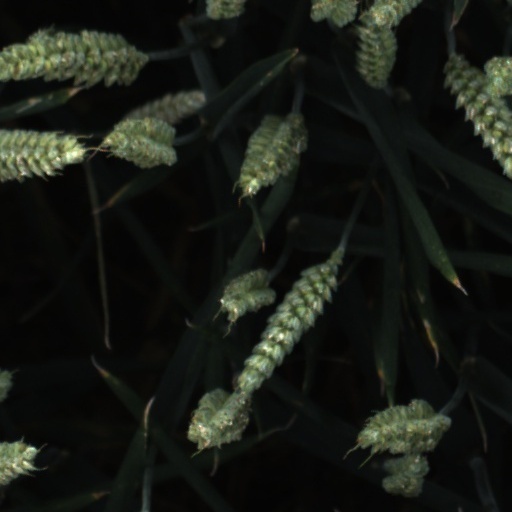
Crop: wheat